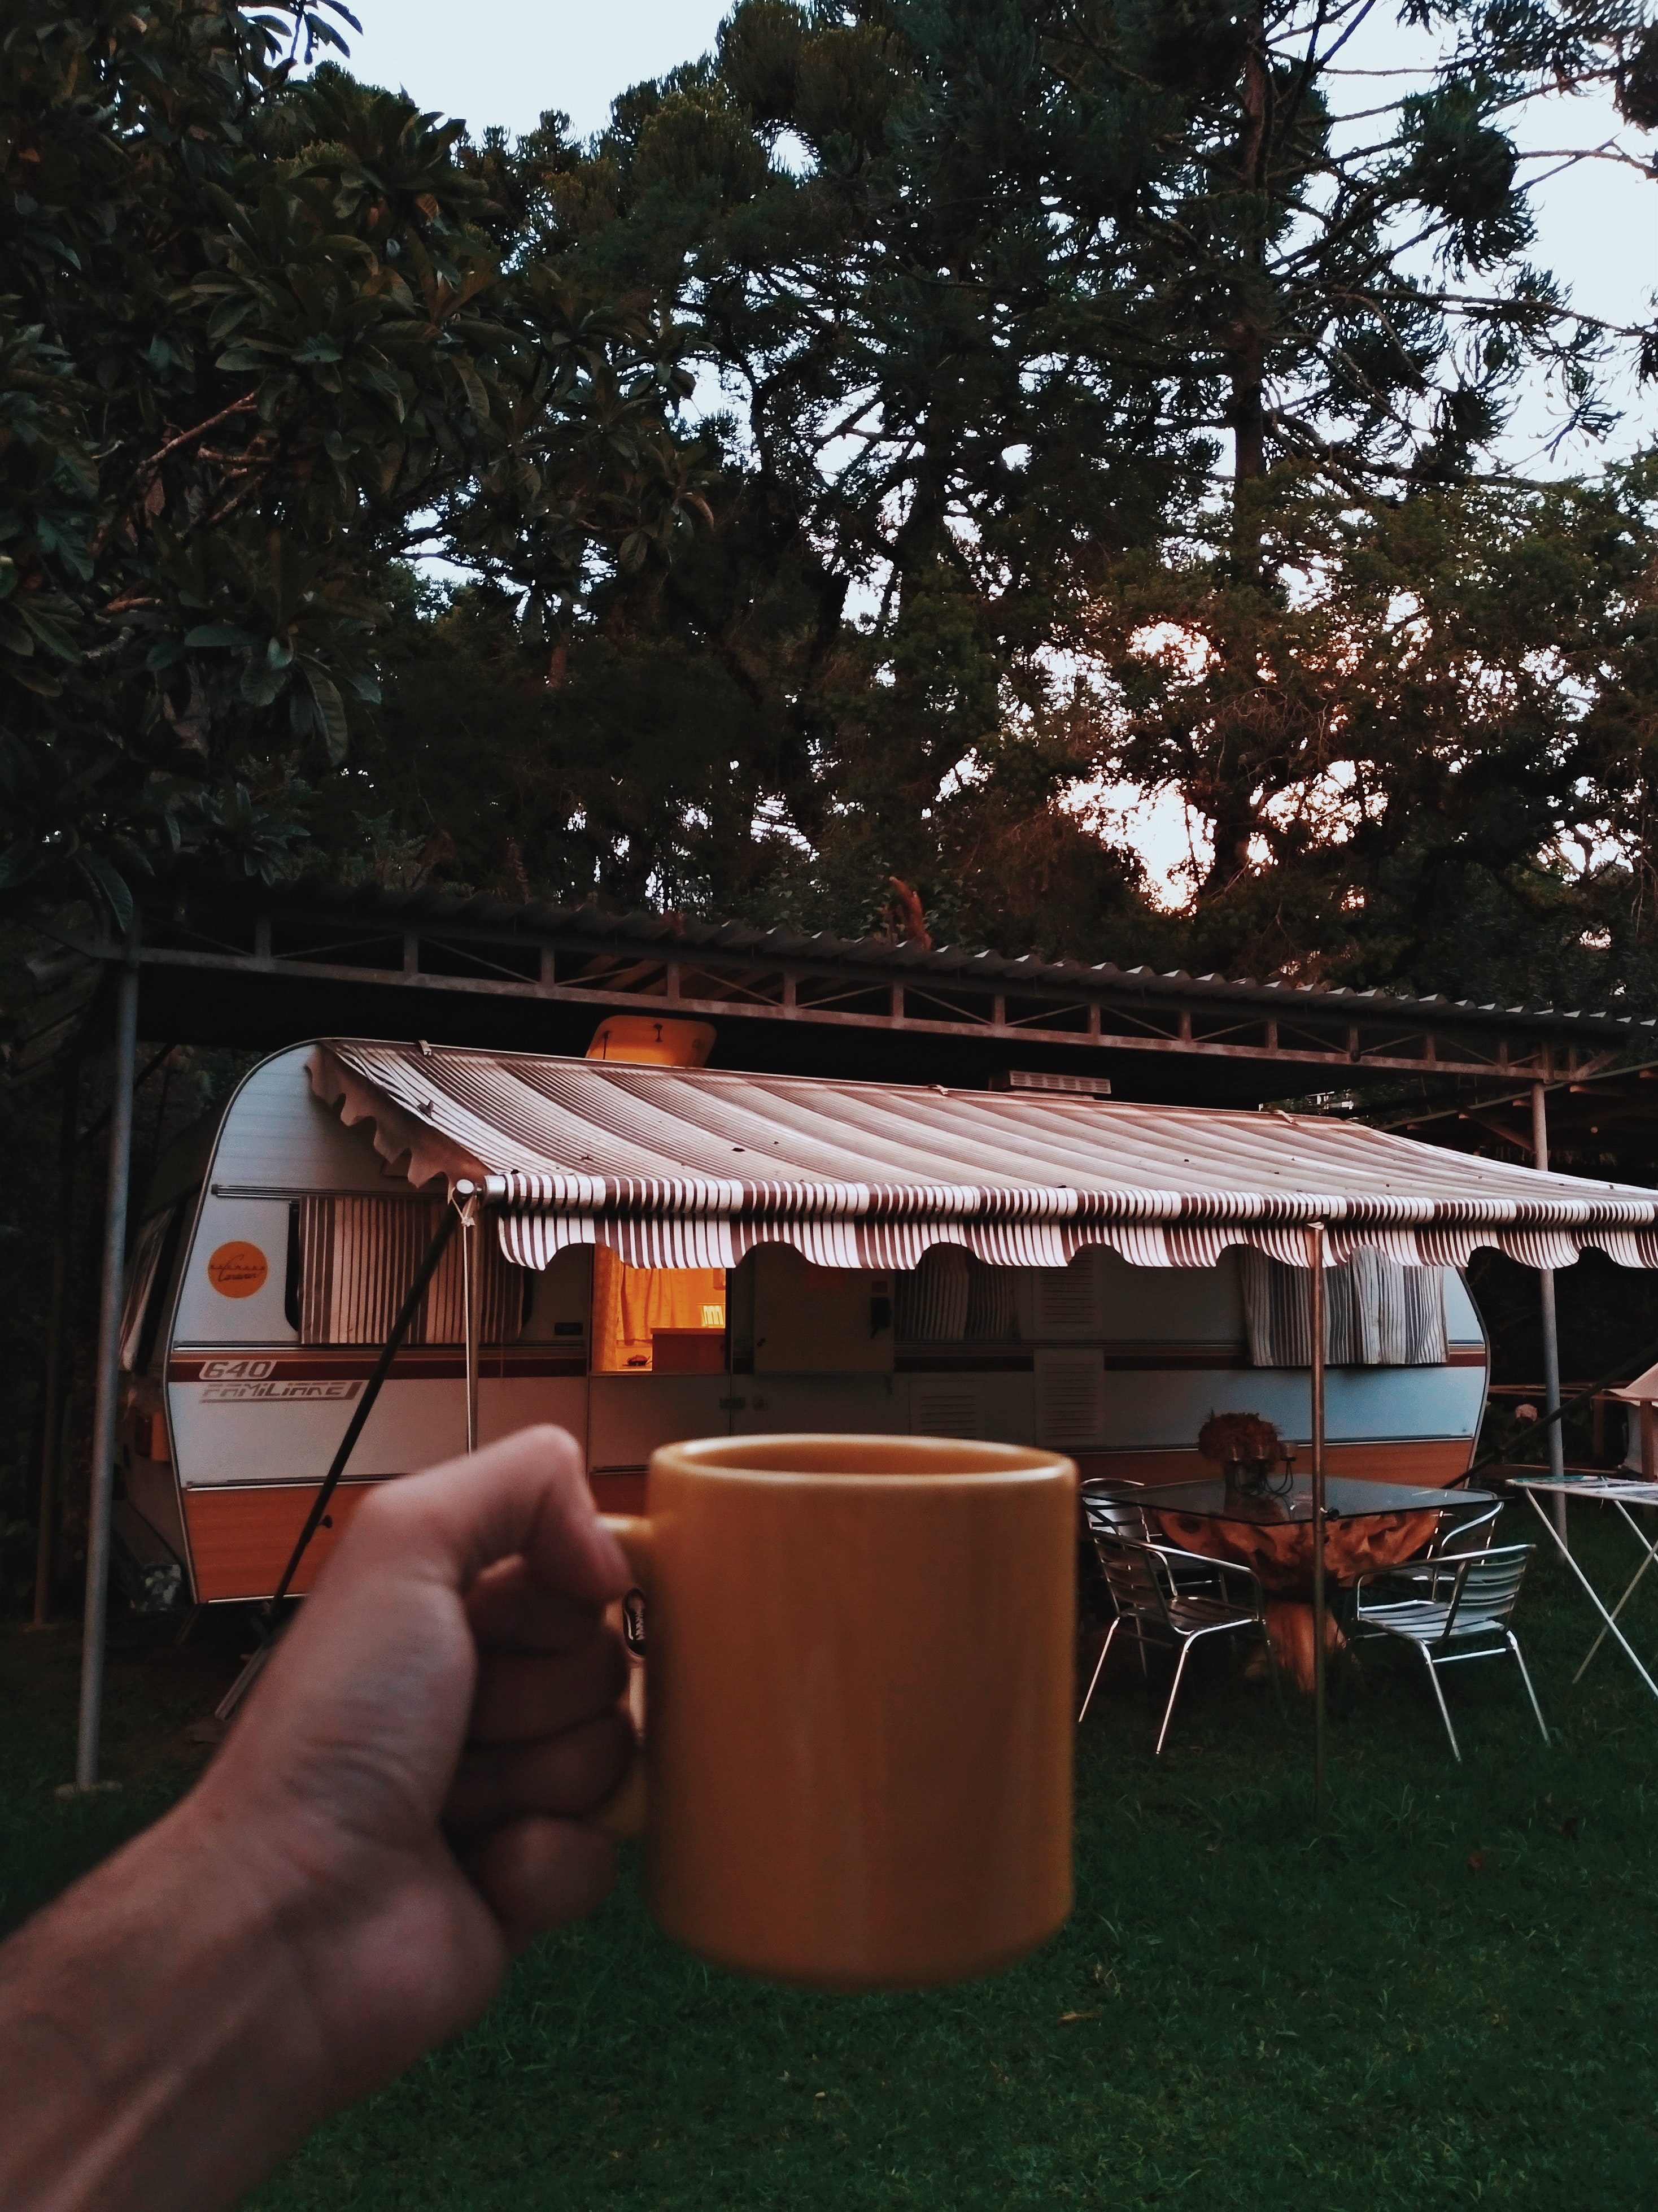
tent, shade